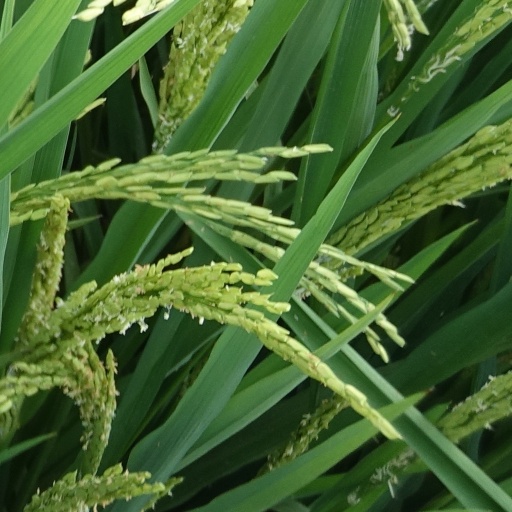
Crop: rice